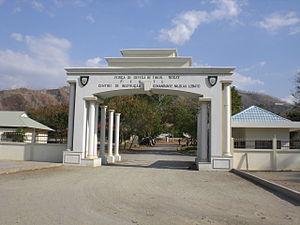
Les Forces de défense du Timor oriental sont la force militaire responsable de la défense du Timor oriental. Elles sont créées en février 2001 et comprennent actuellement deux petits bataillons d'infanterie, une modeste composante navale et plusieurs unités de soutien.